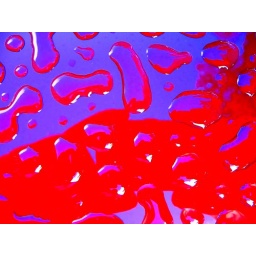
After the rain storm in Hilo. Rain drops over a red car reflect the blue sky.